Drawn butter

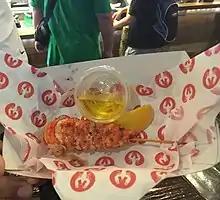
A piece of lobster with drawn butter in a plastic container

Drawn butter is melted butter, often served as a sauce for steamed seafood. Some cooks restrict the term to clarified butter, while others insist that it should not be clarified.